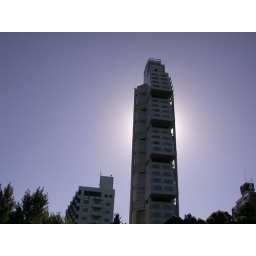
Cool building against blue sky